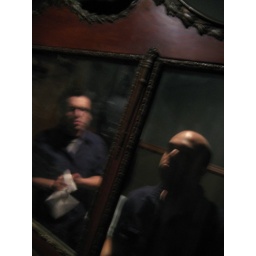
The creepy mirror in the bathroom